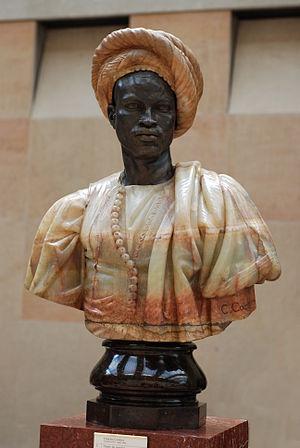
Charles Cordier, Negre du Sudan, entre 1856 et 1857, Musée d'Orsay, Paris. Polski: Charles Cordier, Murzyn z Sudanu, c.1856-1857, Muzeum Orsay, Paryż.
Le Nègre du Soudan dit aussi Nègre en costume algérien est une sculpture de Charles Cordier réalisée entre 1856 et 1857. Elle représente un homme noir portant un habit de couleur pâle et coiffé d'un turban.
Le musée d’Orsay est un musée national inauguré en 1986, situé dans le 7ᵉ arrondissement de Paris le long de la rive gauche de la Seine. Il est installé dans l’ancienne gare d'Orsay, construite par Victor Laloux de 1898 à 1900 et réaménagée en musée sur décision du Président de la République Valéry Giscard d'Estaing. Ses collections présentent l’art occidental de 1848 à 1914, dans toute sa diversité : peinture, sculpture, arts décoratifs, art graphique, photographie, architecture, etc. Il est l’un des plus grands musées d’Europe pour cette période.
La liste des œuvres de l'exposition Le Modèle noir recense les peintures, sculptures, photographies, affiches, manuscrits, archives, cartes postales, correspondances et tout autre objet présentés au musée d'Orsay au cours de l'exposition Le Modèle noir, de Géricault à Matisse en 2019.